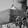
ASL letter: H